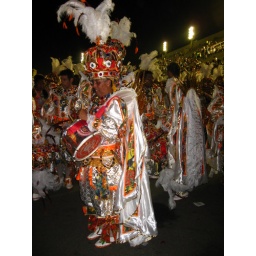
Carnaval dress in Rio, just wait for the best dressed person